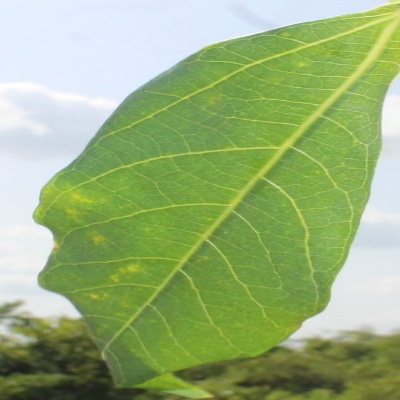
Crop: Cassava
Condition: green mite